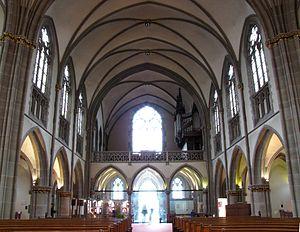
Alsace, Bas-Rhin, Église catholique Saint-Maurice (1899) de Strasbourg, avenue de la Forêt-Noire.Vue de la nef vers la tribune et l'orgue Friedrich Weigle (1899).